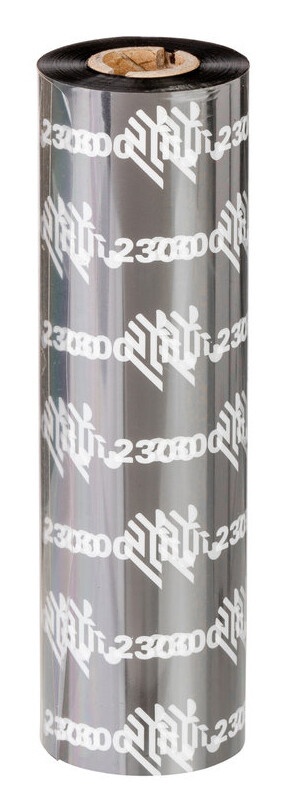
Zebra Z-Perform 1000T thermal ribbon 74 m Black
02300GS08407 Compatible with: - TLP2844; - TLP3842; - TLP3844. Features Core diameter 1.2 cm Rolls per pack 12 Quantity per box 12 pc(s) Material Wax Product colour Black Ribbon width 8.4 cm Ribbon length 74 m Logistics data Harmonized System (HS) code 84439990
Brand: Zebra
Category: Electronics > Print, Copy, Scan & Fax > Printer, Copier & Fax Machine Accessories > Printer Consumables > Printer Ribbons